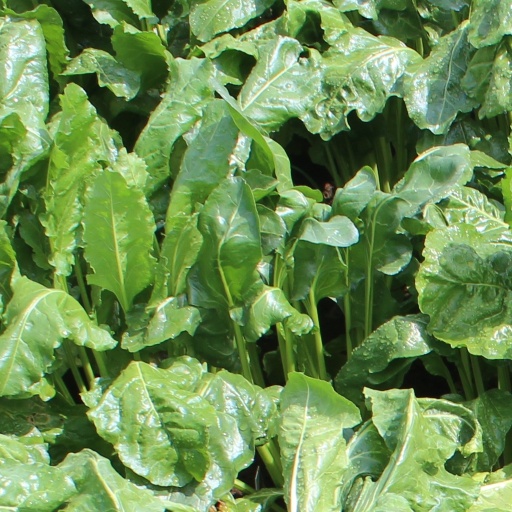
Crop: sugar beet